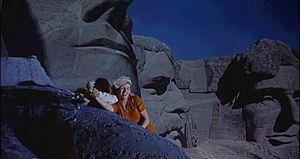
La Mort aux trousses est un film américain réalisé par Alfred Hitchcock et sorti en 1959. En 1995, le film est sélectionné par le National Film Registry pour être conservé à la bibliothèque du Congrès des États-Unis pour son « importance culturelle, historique ou esthétique ».
Sir Alfred Hitchcock [ˈælfɹɪd ˈhɪt͡ʃkɒk] est un réalisateur, scénariste et producteur de cinéma britannique né le 13 août 1899 à Leytonstone et mort le 29 avril 1980 à Bel Air.